Fraserburgh and St Combs Light Railway

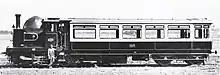
Gnosr railmotor (or railcar) no 29 in 1905

In 1905, the GNoSR introduced two experimental steam railcars in service. Each consisted of an adapted passenger coach that was supported at one end on a miniature four-wheel steam engine. Because of the limited space available, the engines had vertical dome-topped boilers, supplied by Cochran & Co., of Annan –the first of their kind to be used for railway work. The carriage part had saloon-type bodies, with seats for 45 passengers. There was a small guard’s compartment, which was fitted with duplicate engine and brake controls, used by the driver when the car was travelling with the engine in the rear. The overall length of the vehicle was 50 ft and the weight in working order 47 tons. The cars were given locomotive numbers 29 and 31.